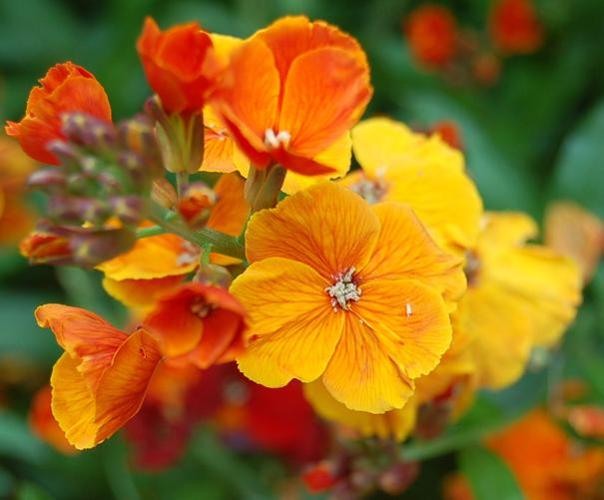
Label: wallflower